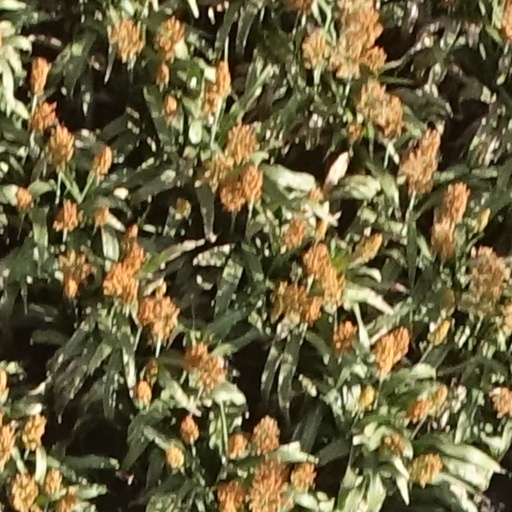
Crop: sorghum